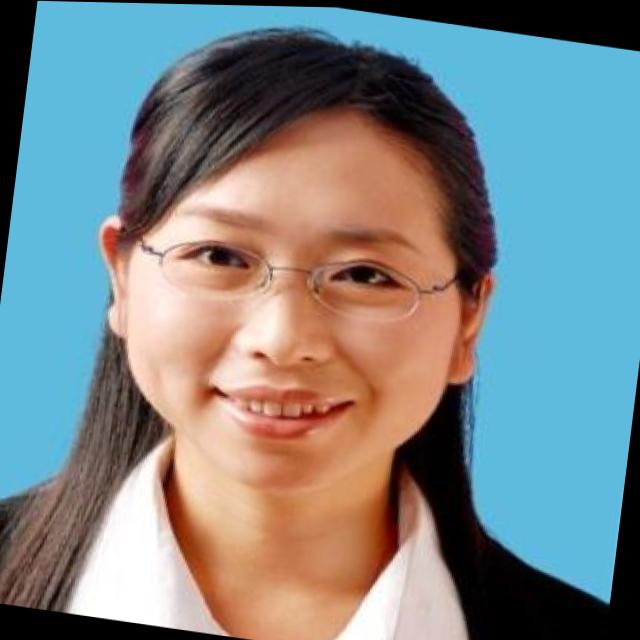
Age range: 21-44